Leonardo Watch

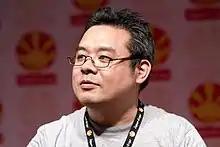
Yasuhiro Nightow created Leonardo Watch.

Leonardo Watch was created by manga author Yasuhiro Nightow. When asked if he were to "summarise Leo with one sentence, he is "the one who sees'". Nightow claimed that the one who get role to "watch" Hellsalem's Lot with the perspective of an ordinary citizen, which inspired his last name, Watch. In a further analysis he claims it is important role for the place a place that has many abnormal person and things. His characterization as self-proclaimed as reporter, that character role was inspired by Sam Raimi's character Peter Parker from the 2002 film "Spider-Man".